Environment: real
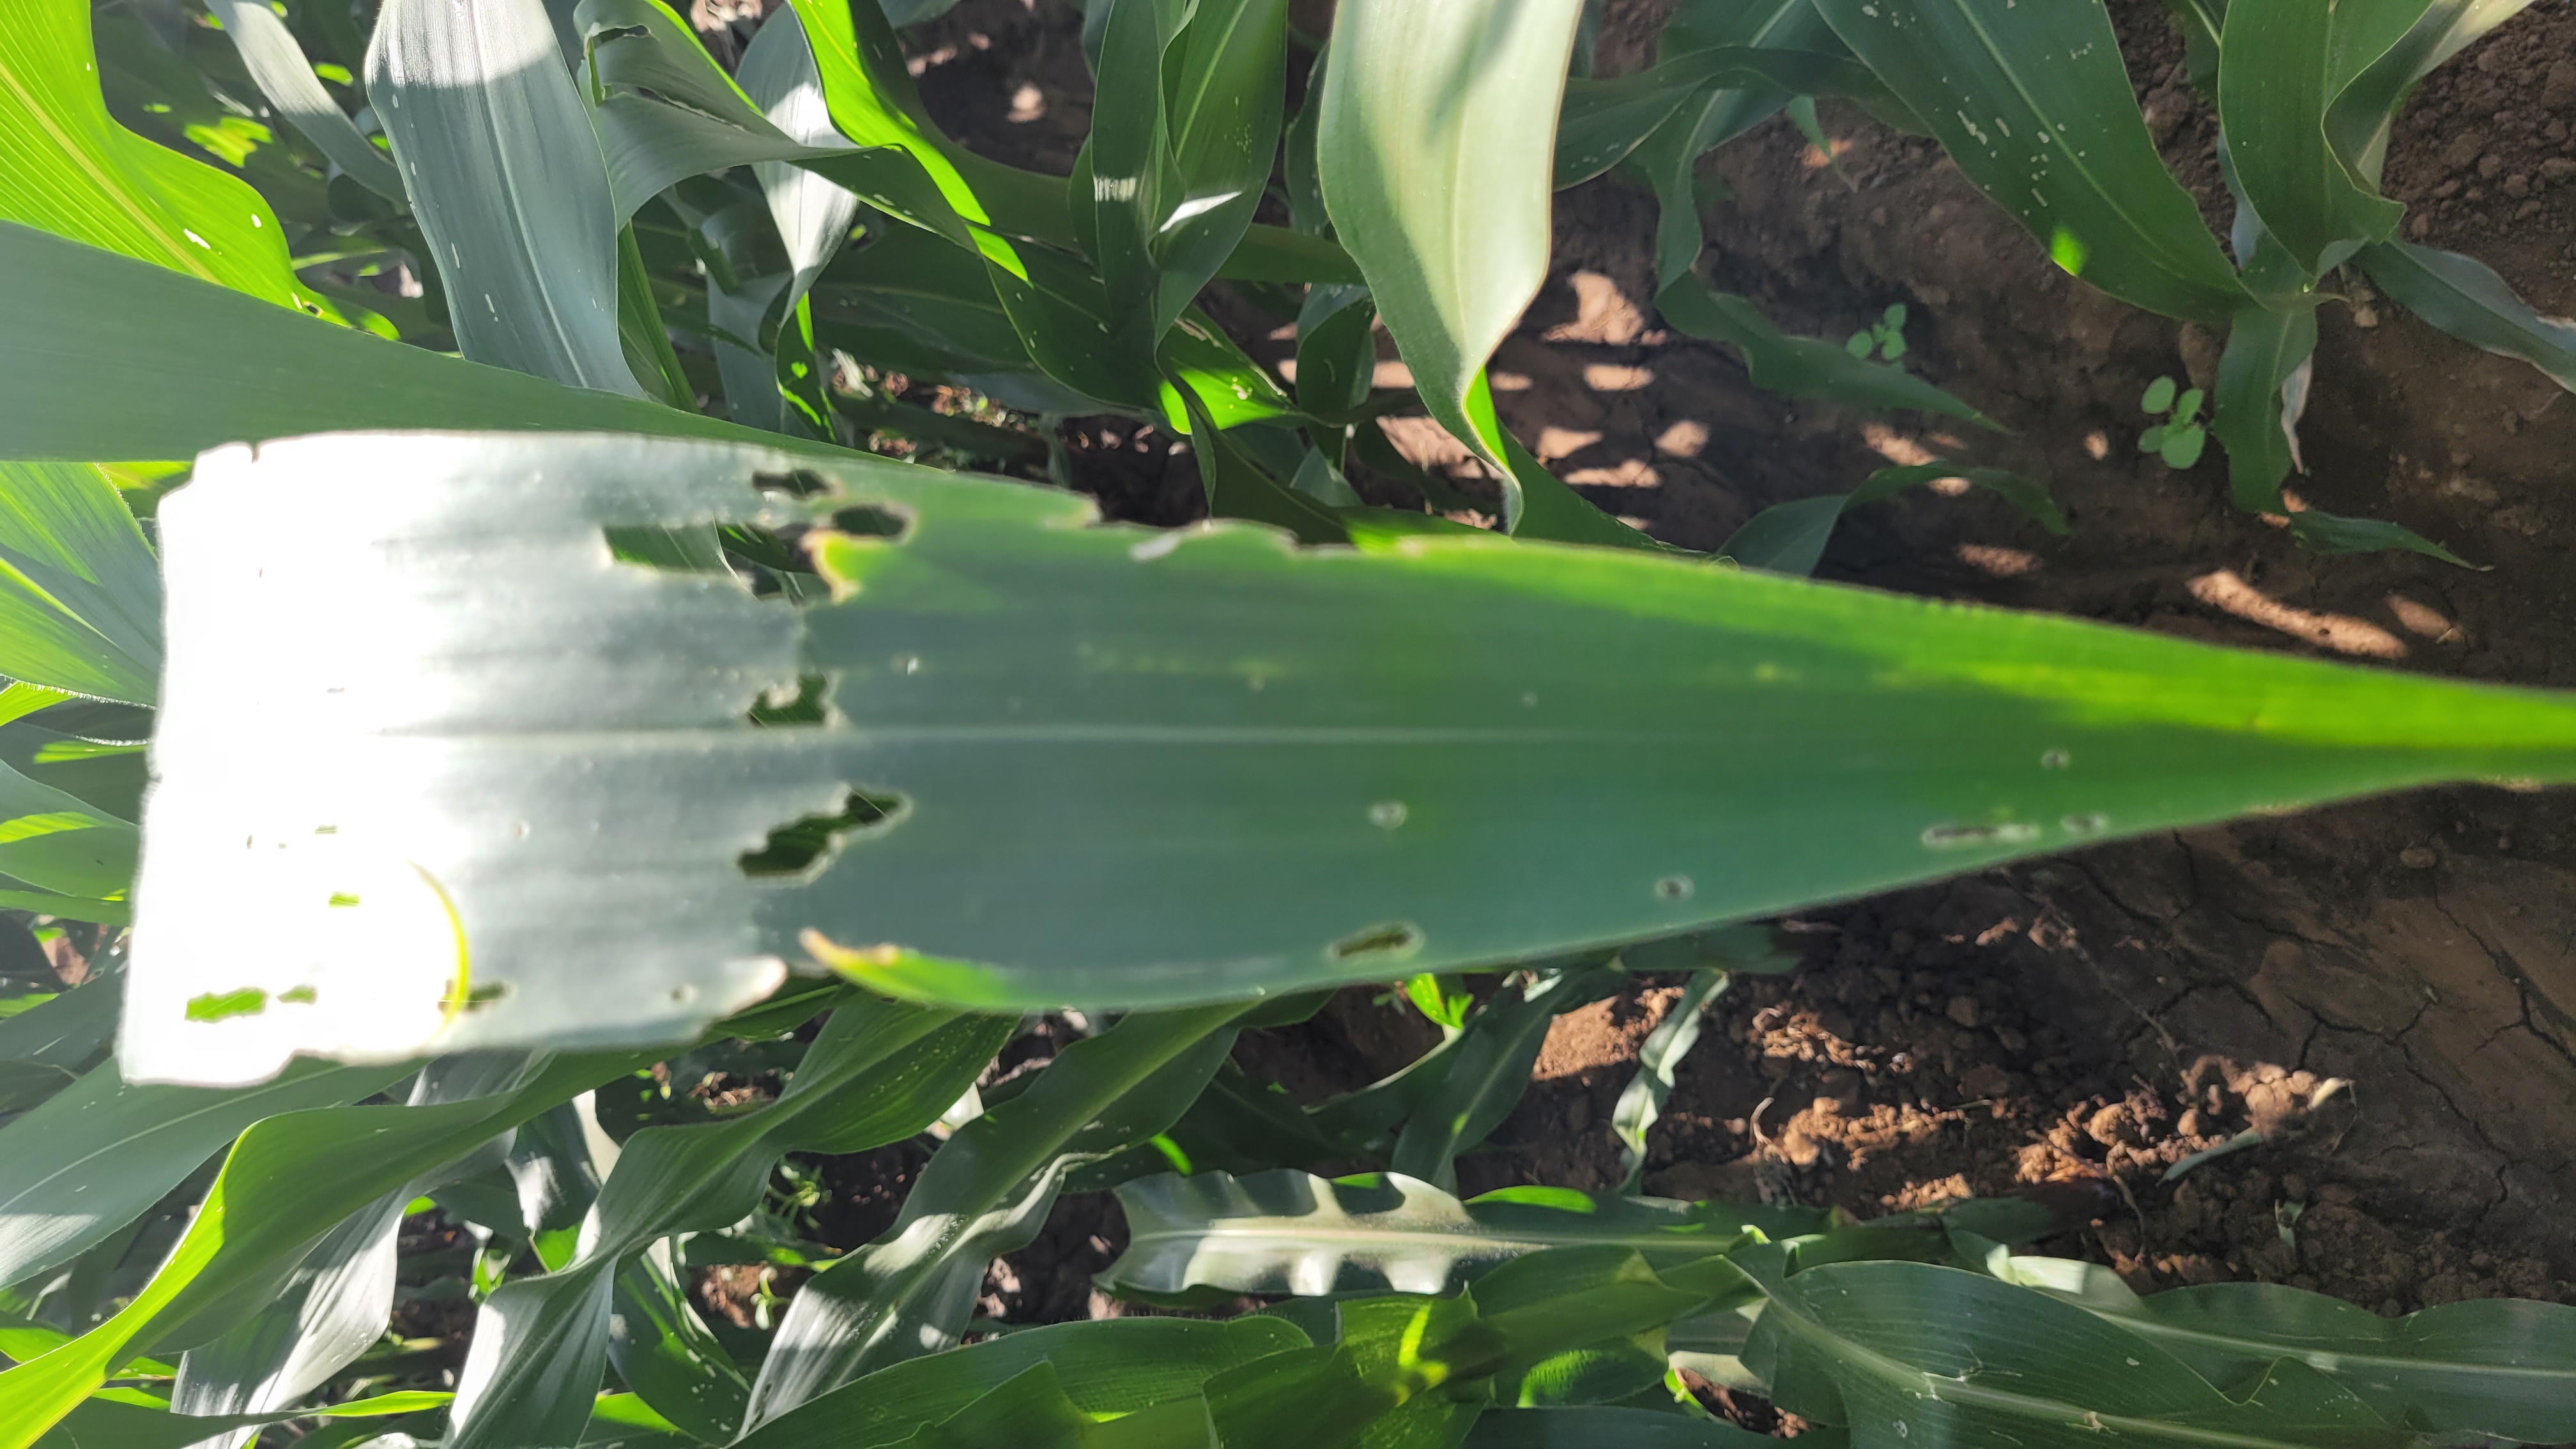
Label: fall_armyworm